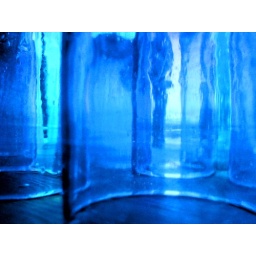
Handblown cobalt blue drinking glasses made from recycled glass by the former Caretones glassworks, Mexico City.